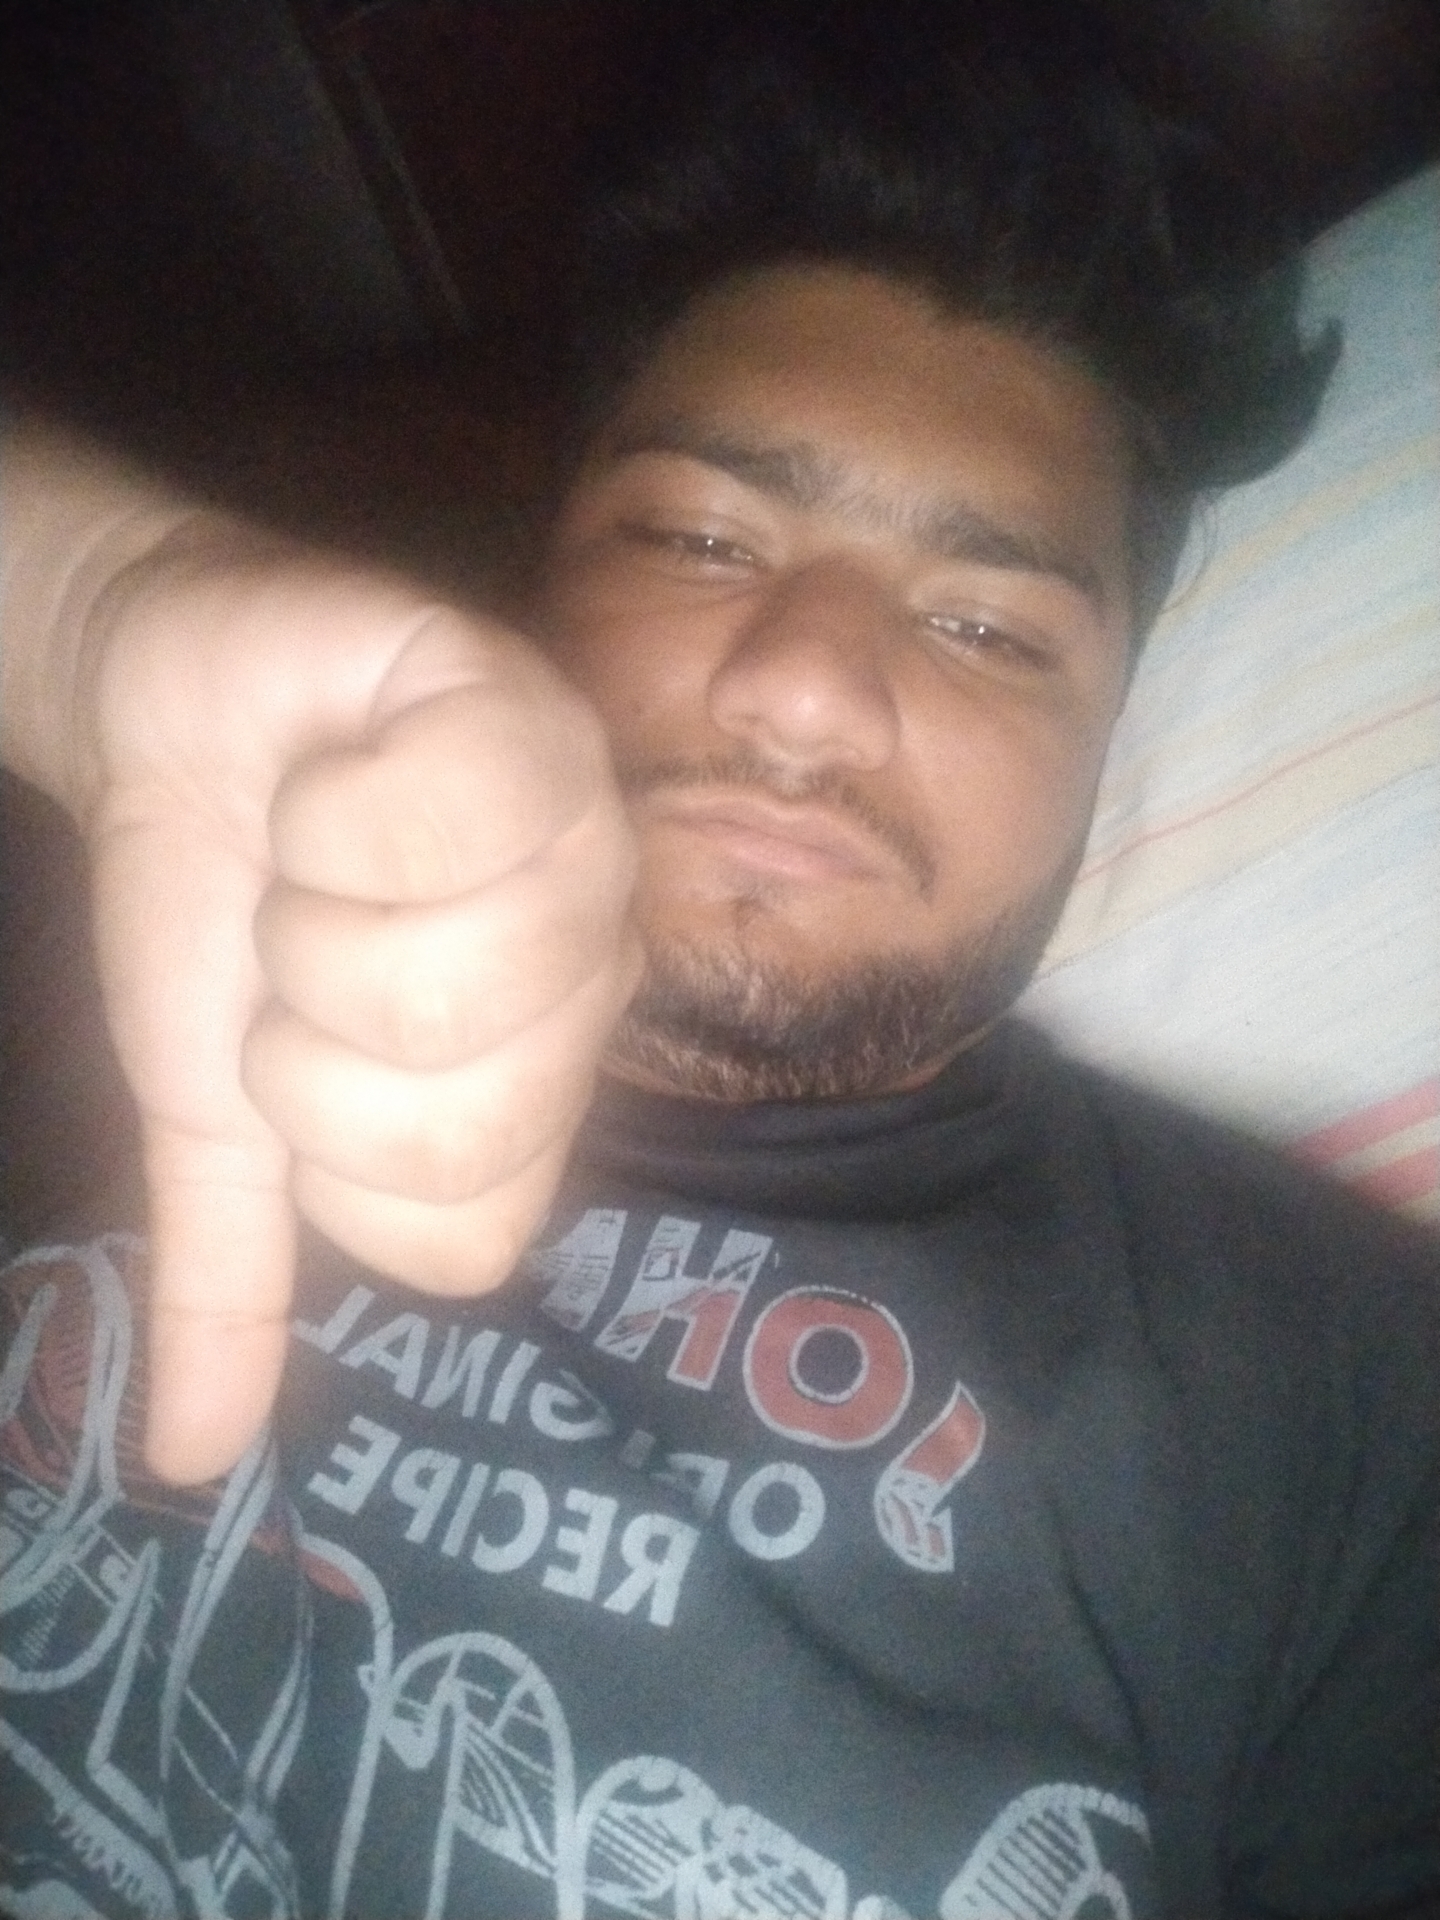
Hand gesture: dislike